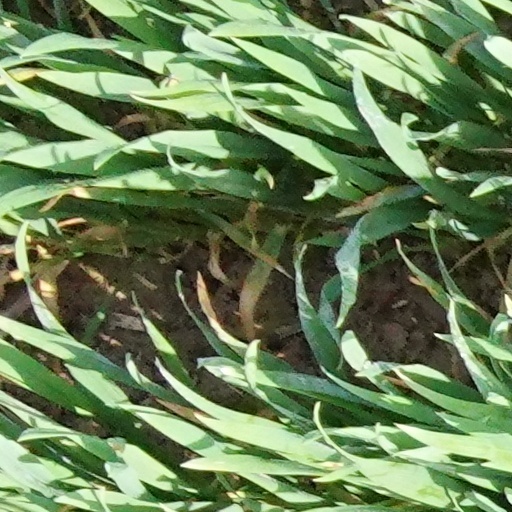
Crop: wheat